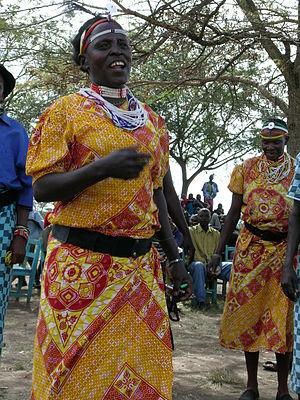
Le Kenya, en forme longue la république du Kenya est un pays d’Afrique de l'Est. Il est limitrophe du Soudan du Sud au nord-ouest, de l’Éthiopie au nord, de la Somalie à l’est, de l’Ouganda à l’ouest et de la Tanzanie au sud-sud-ouest. Il est baigné par l’océan Indien au sud-est.